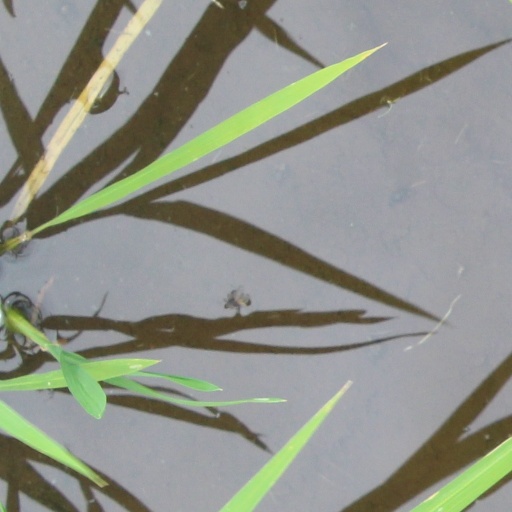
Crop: rice